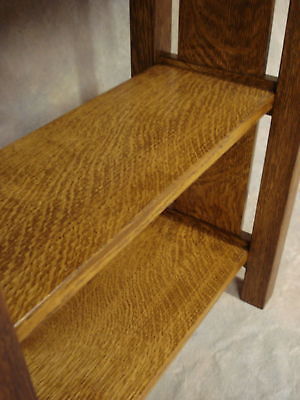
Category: table